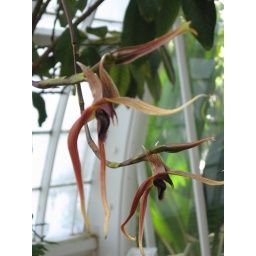
flower conservatory in golden gate park